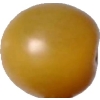
Label: tomato_cherry_yellow